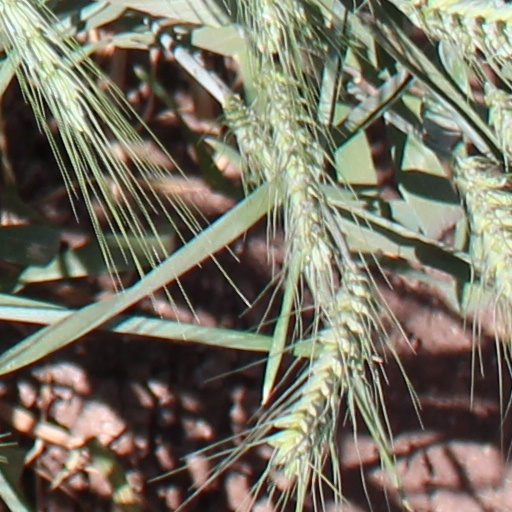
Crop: wheat